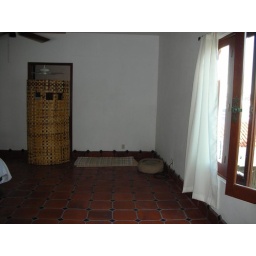
We are playing around with using this screen between the bedroom and bathroom since there's no door, but....we'll see.